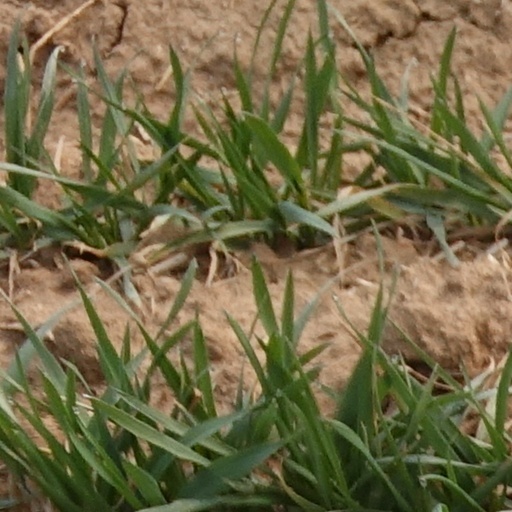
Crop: wheat